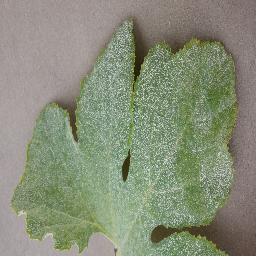
Label: Squash___Powdery_mildew